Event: Nepal Earthquake
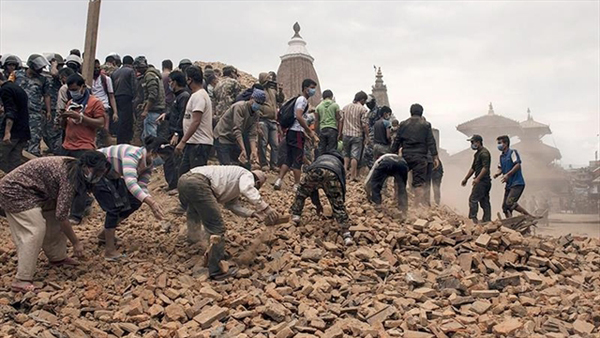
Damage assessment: damage